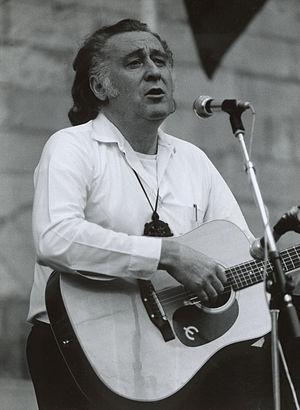
Le breton Youenn Gwernig
Youenn Gwernig, né Yves Guernic le 5 octobre 1925 à Scaër et mort le 29 août 2006 à Douarnenez, est un écrivain et poète franco-américain d'origine bretonne. Il est également sculpteur, musicien et chanteur, bien qu'il se soit révélé tardivement dans la chanson. Il fut aussi sonneur, peintre et producteur de télévision pour France 3 Bretagne.